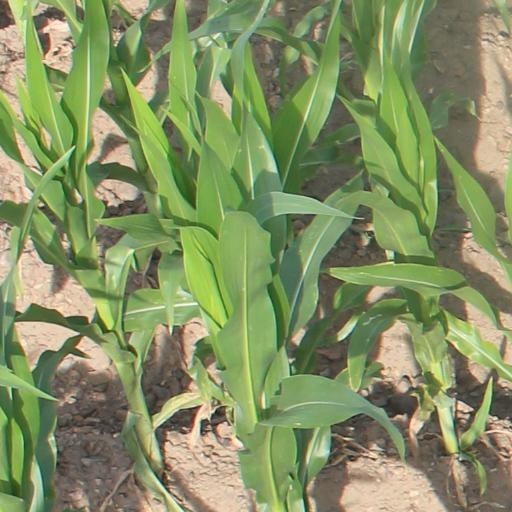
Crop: maize; corn